Steven Gerrard

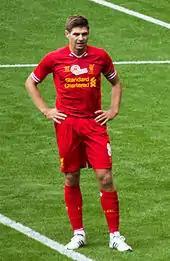
Garrard in an all-red kit with white boots

Following the 2009–10 season, Rafael Benítez departed Liverpool after six years and was succeeded as manager by Roy Hodgson, who quickly assured fans that Gerrard would not be sold. To further eliminate any speculation surrounding his future at the club, Gerrard made a statement emphasizing his excitement at the coming season with Liverpool and praising the signing of Joe Cole. Gerrard soon played his first pre-season match of the 2010–11 season against Borussia Mönchengladbach on 1 August 2010 alongside new signing Joe Cole.